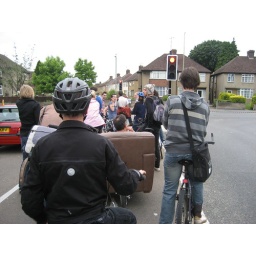
The seating position in the sofa bike isn't that much lower than a normal car.